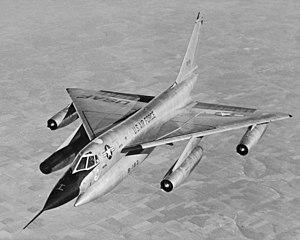
La Royal Air Force Greenham Common ou RAF Greenham Common est une ancienne base aérienne de la Royal Air Force dans le Berkshire, en Angleterre. L'aérodrome était au sud-est de Newbury, Berkshire, à environ 55 milles à l'Ouest de Londres.
General Electric J79 est le nom générique d'une famille de turboréacteurs militaires construits par la compagnie américaine General Electric Aircraft Engines. Malgré des problèmes de fiabilité sur les premiers modèles, il a été finalement construit à plus de 17 000 exemplaires et est resté en production pendant une trentaine d'années.